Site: brandenburg
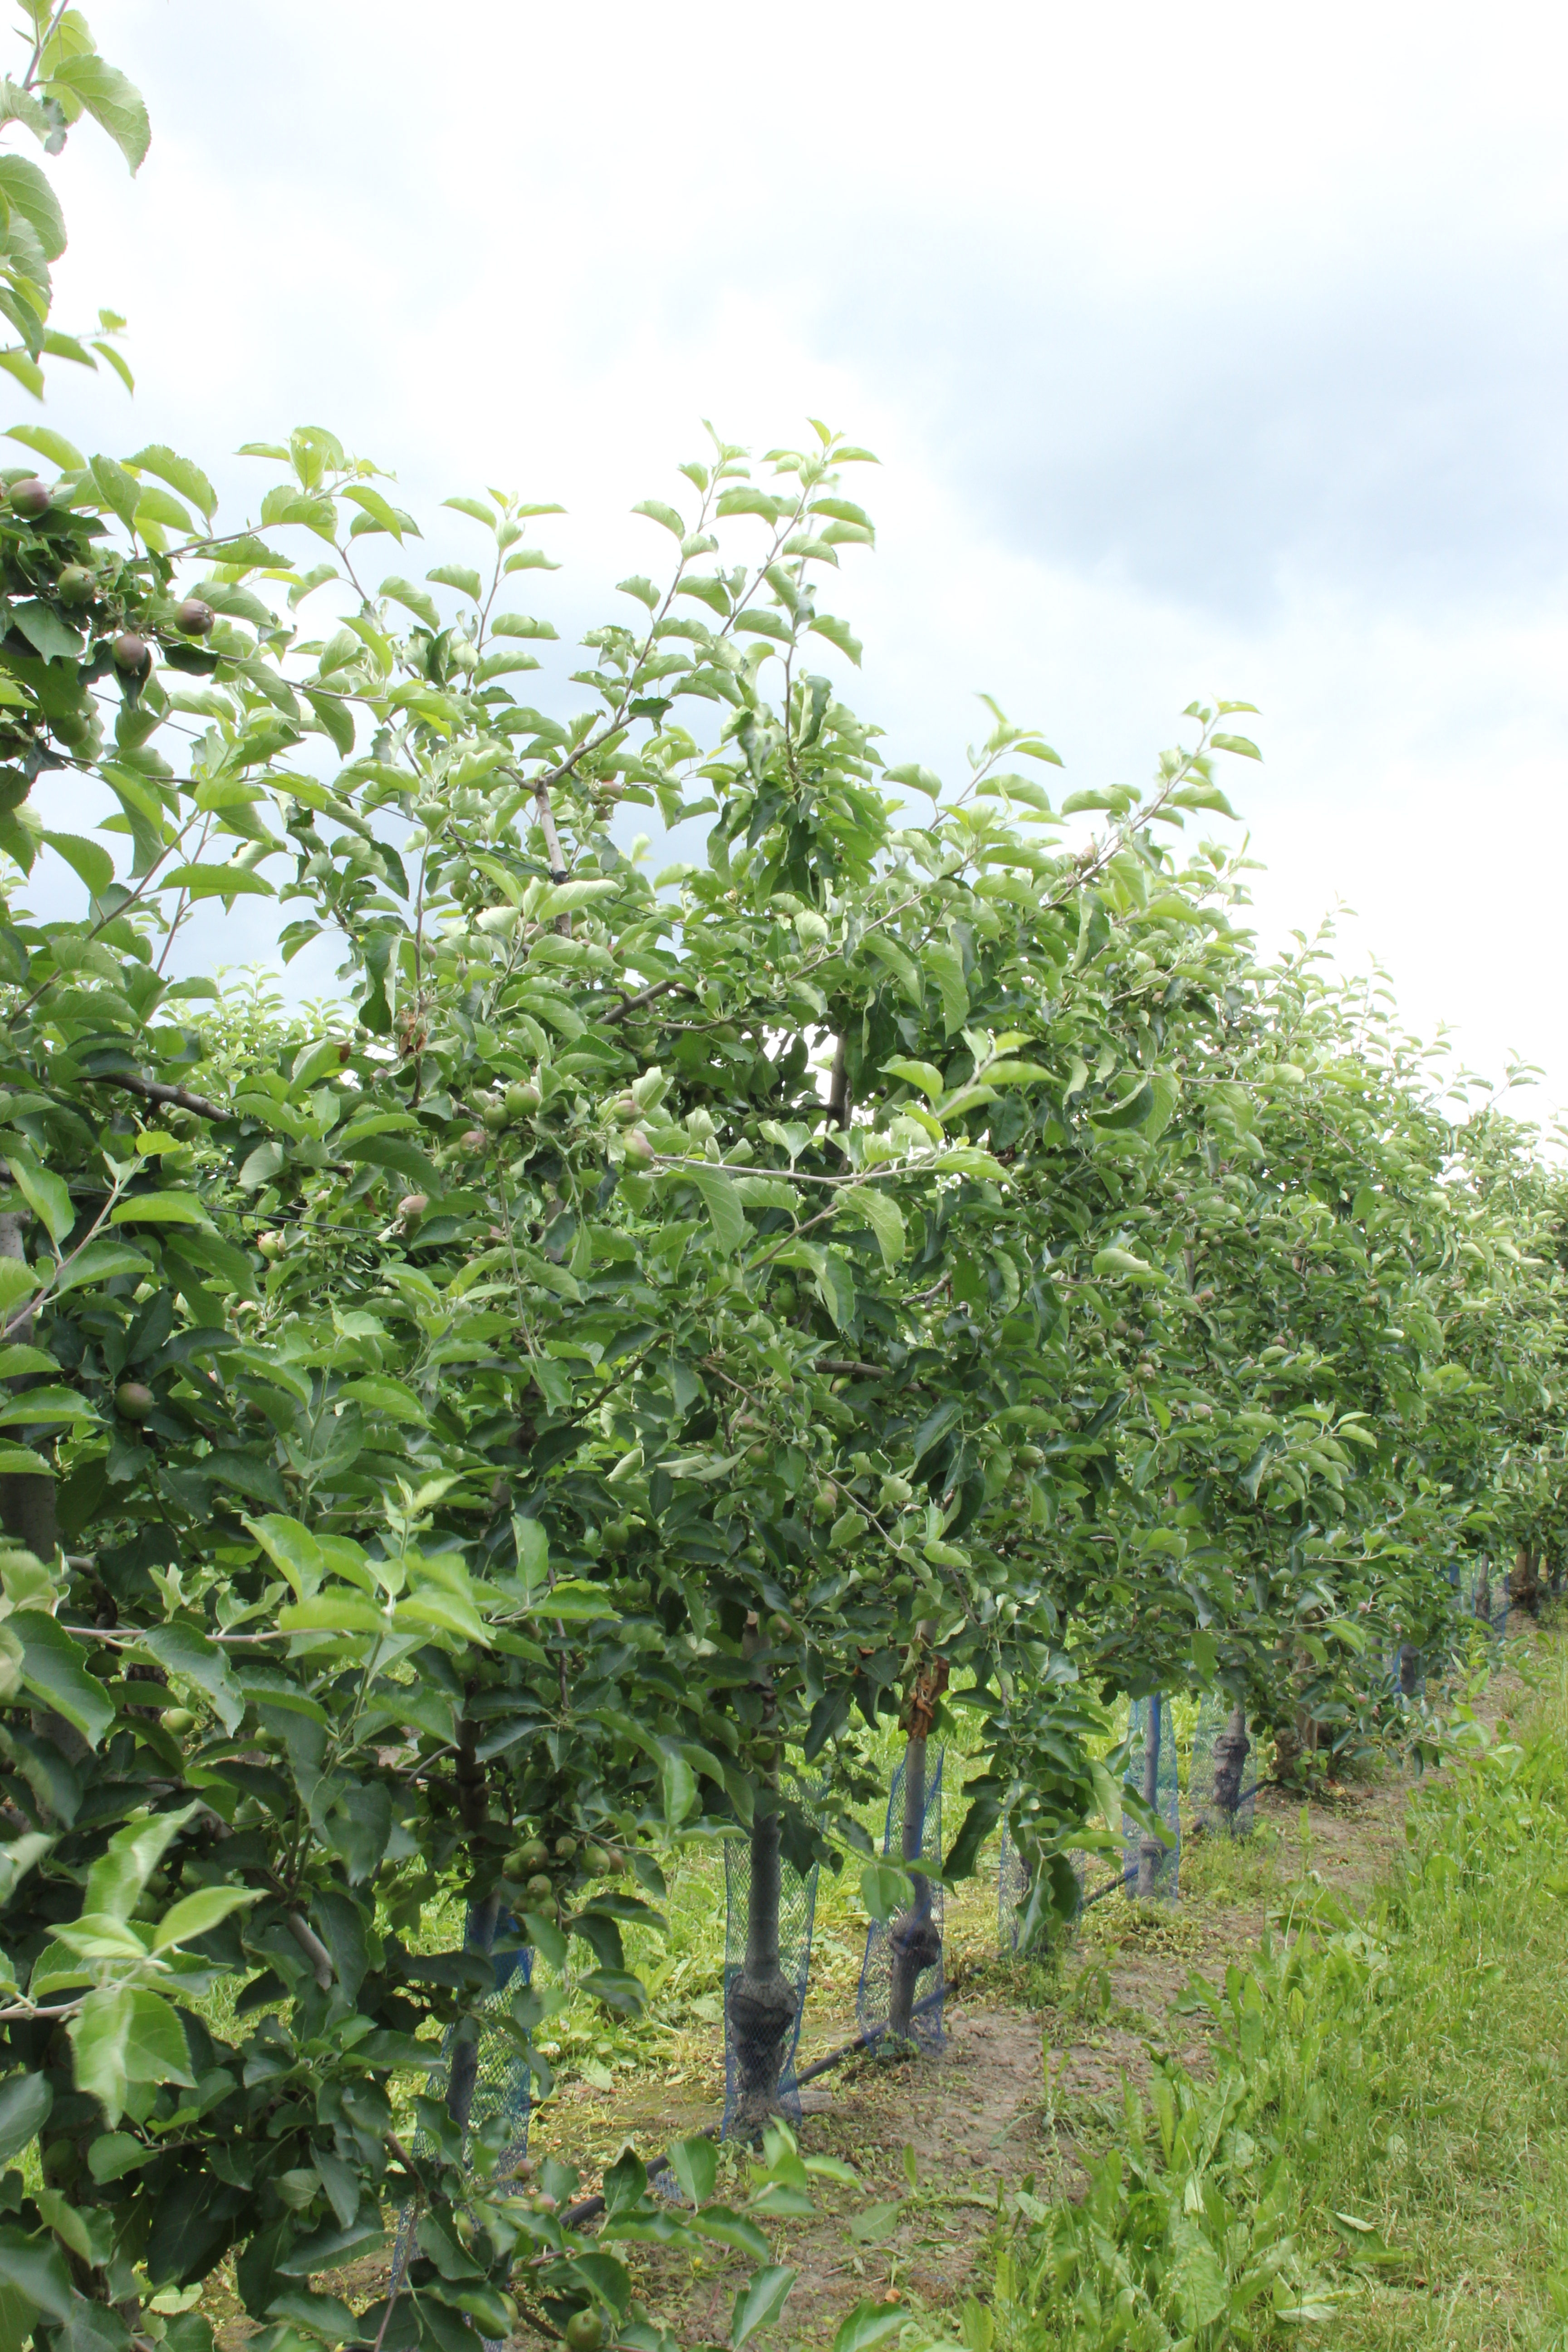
Growth stage (BBCH 73): Development of fruit